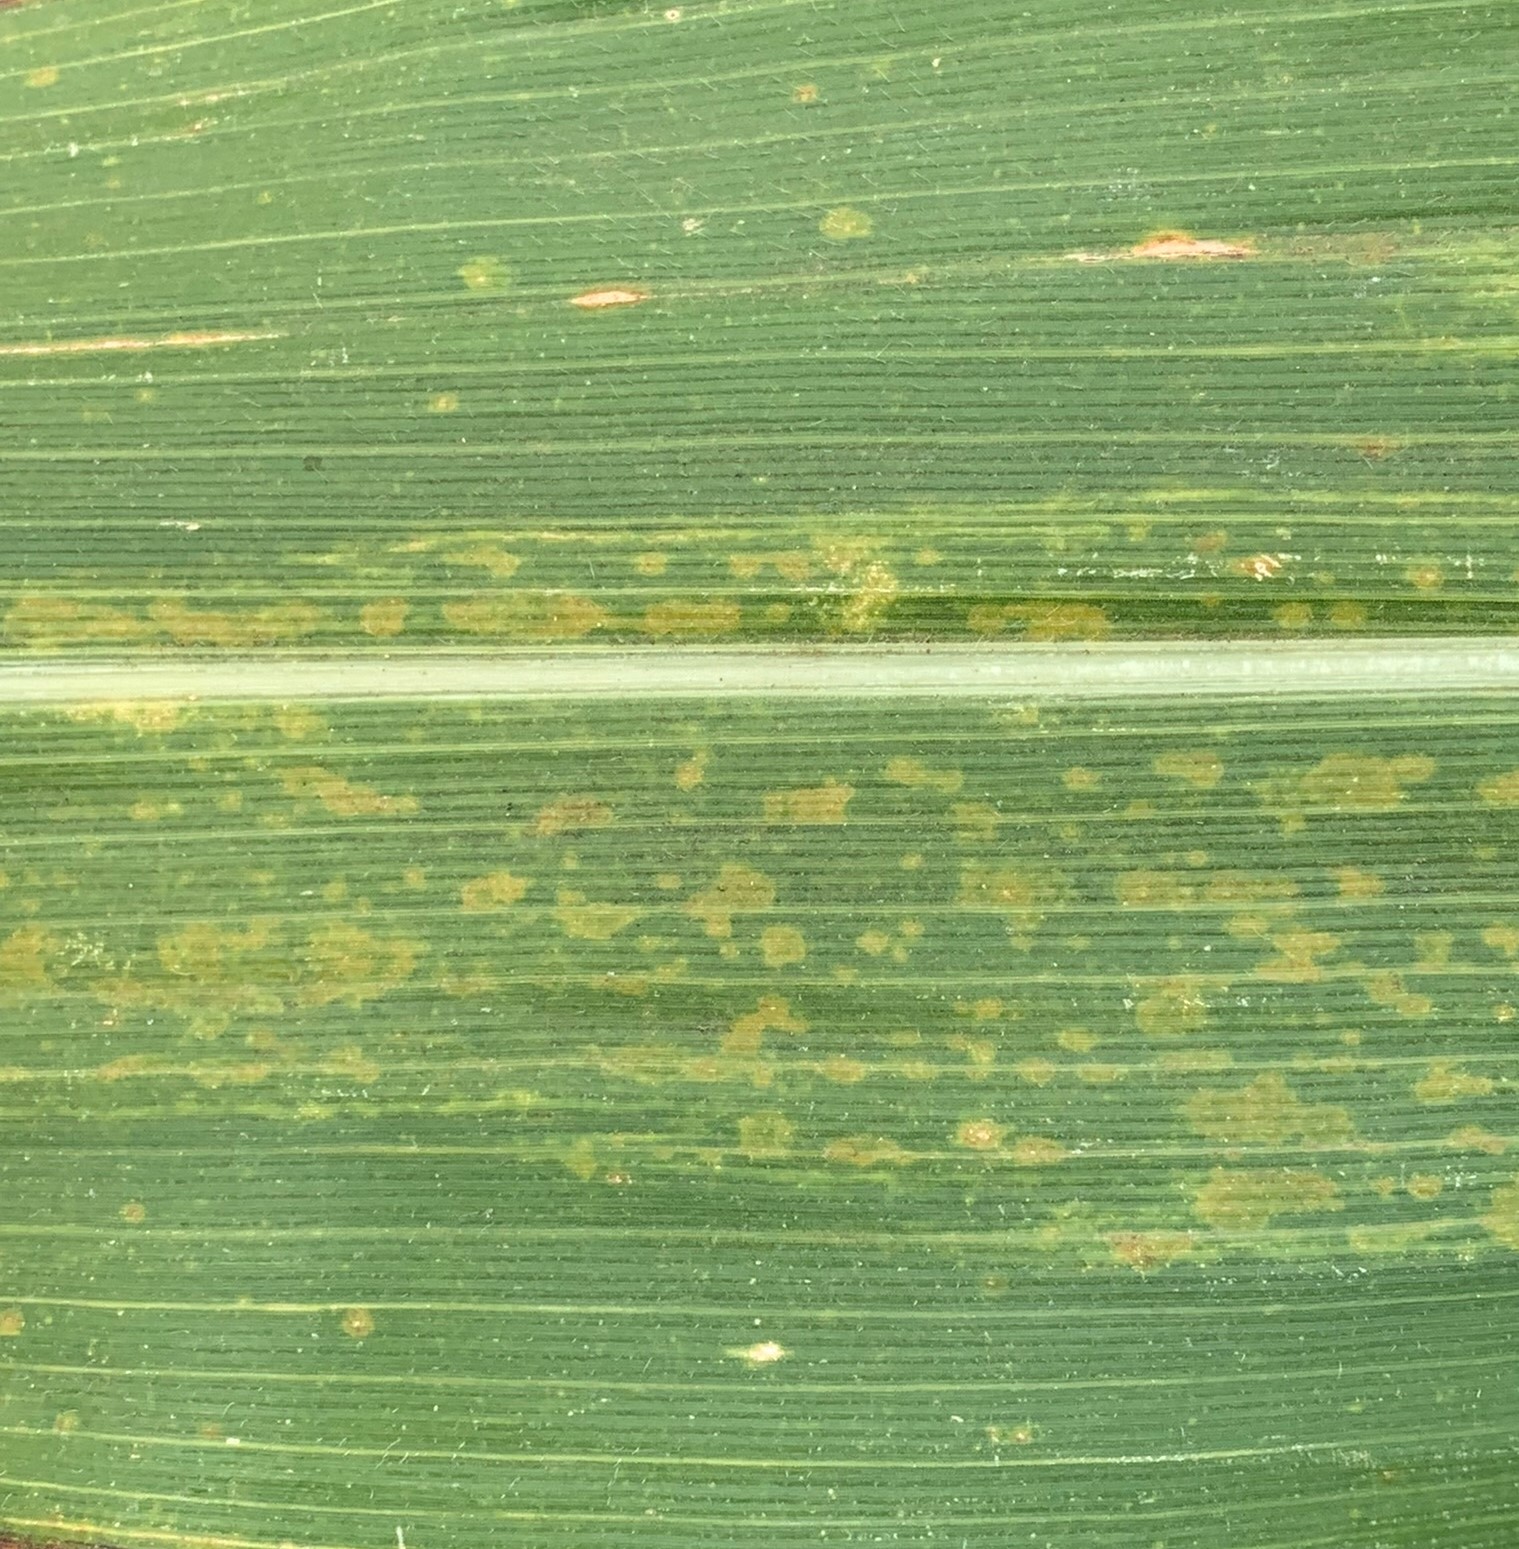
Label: MLN